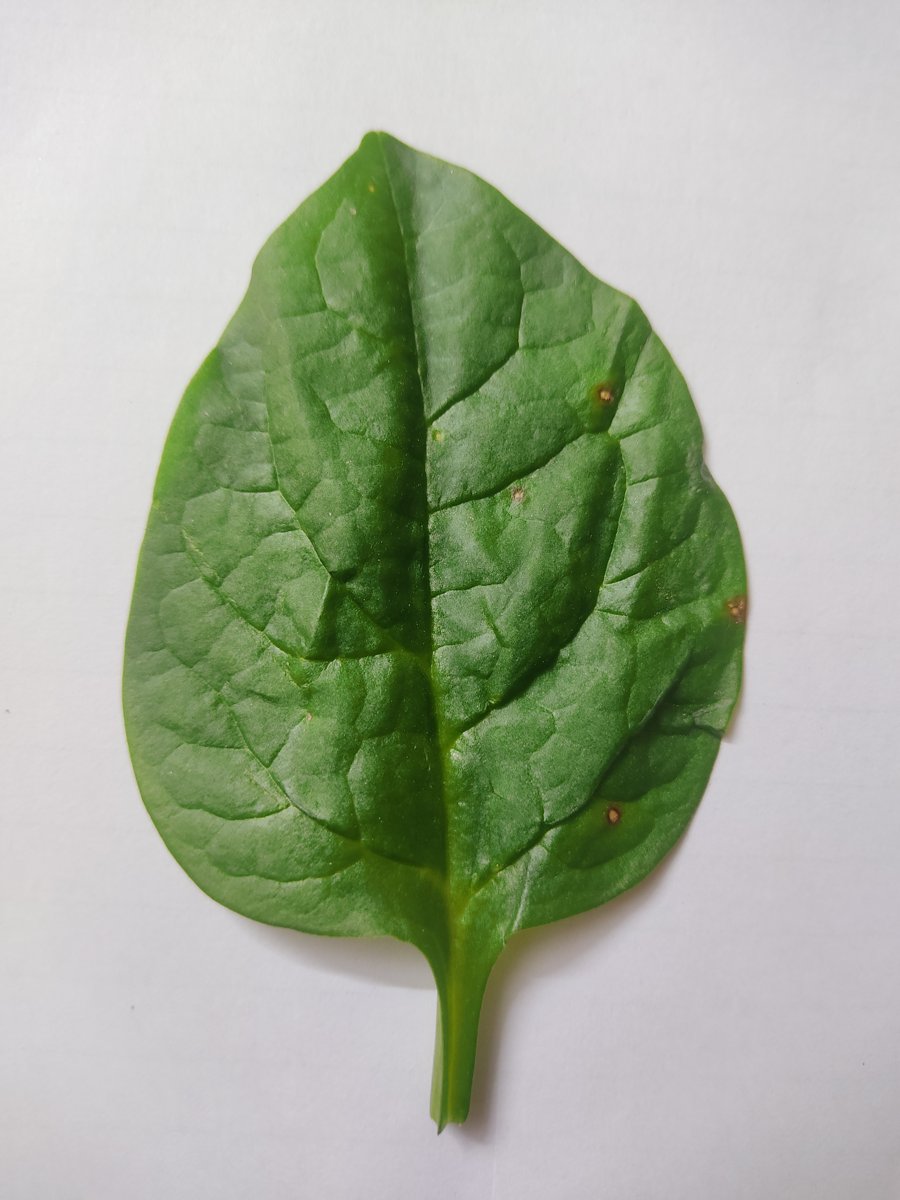
Label: Bacterial-Spot